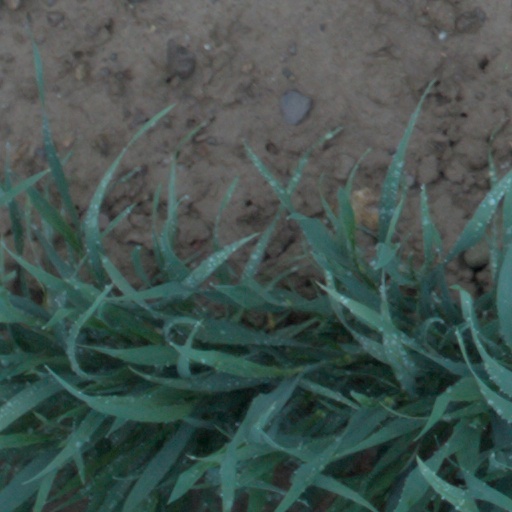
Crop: wheat